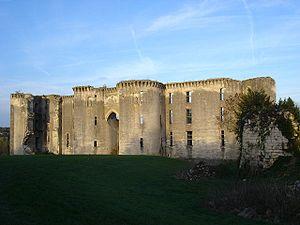
Le Soissonnais ou Soissonnois, est une région naturelle de France, située au cœur du Bassin Parisien, à quatre-vingts kilomètres au nord de Paris, sur les départements de l'Aisne et de l'Oise. La région tire son nom du peuple gaulois des Suessiones ou suessions qui était présent dans la région dans l'antiquité gauloise.